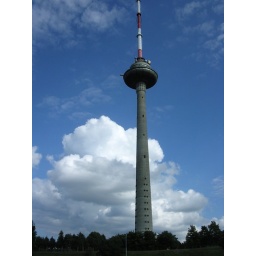
TV tower in Vilnius